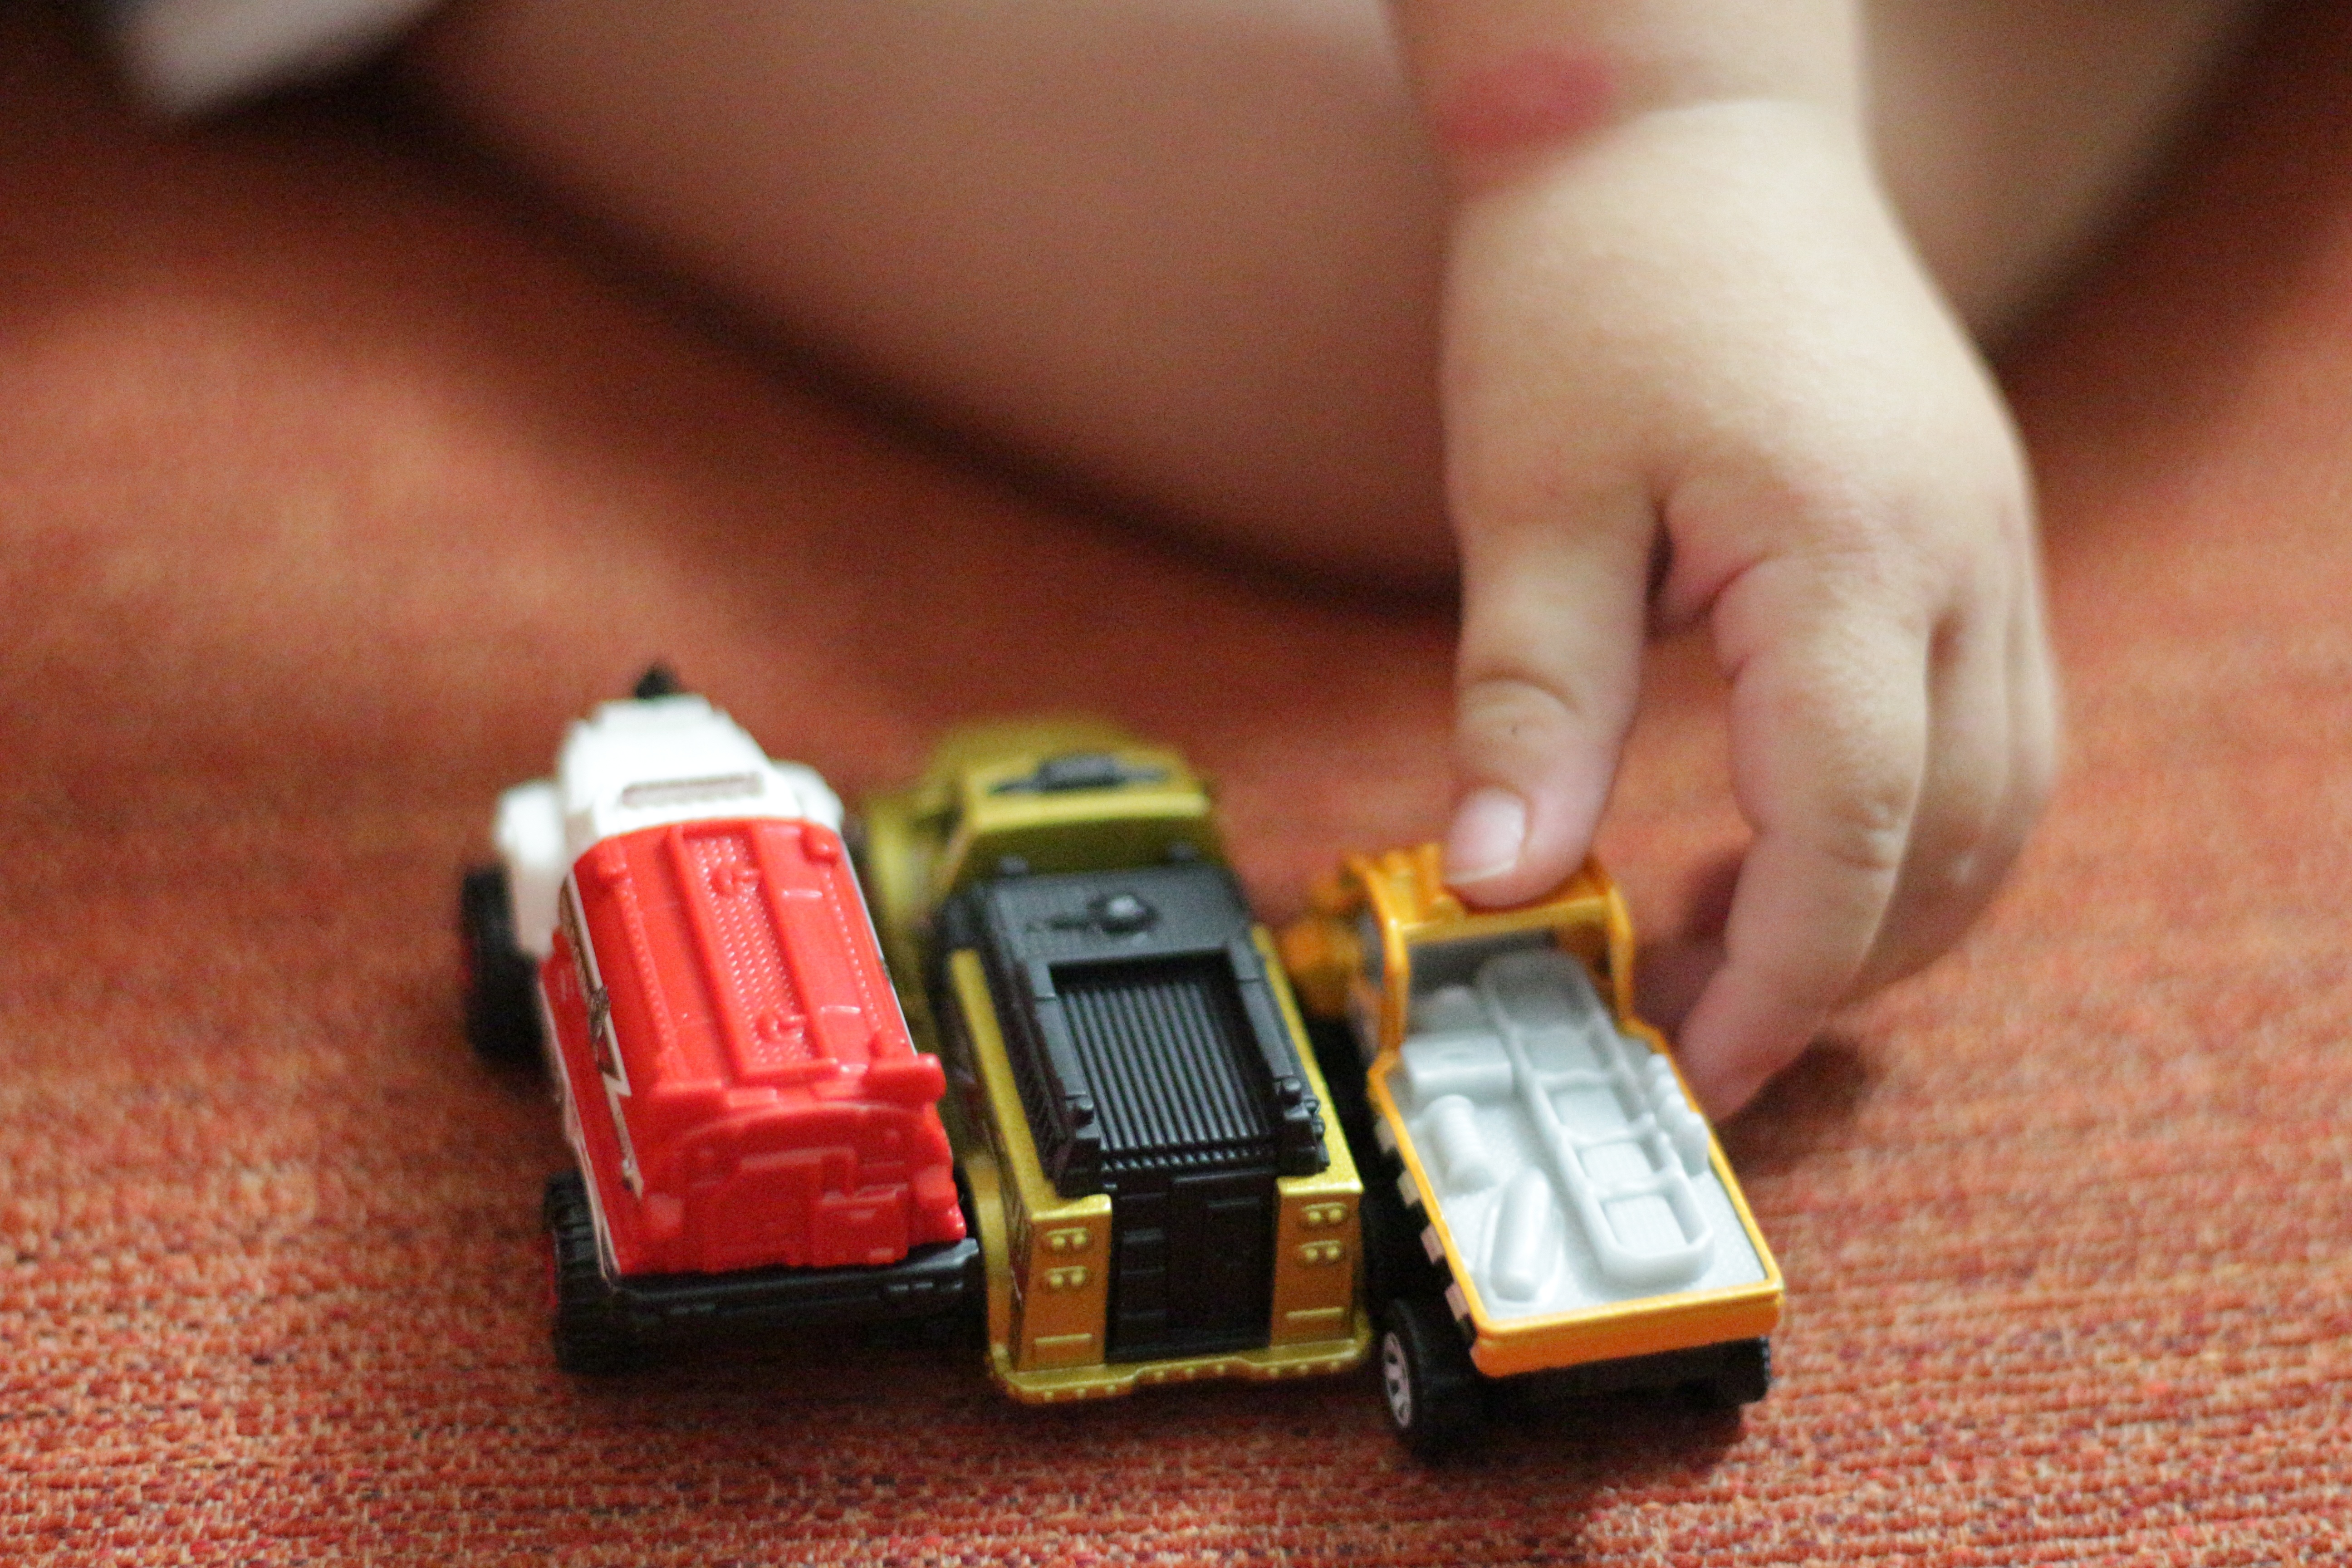
watch, hand, technology, game, finger, red, gadget, mobile phone, toy car, child's hand, portable communications device